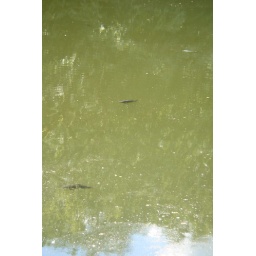
The water looks a bit murky but there were plenty of big fish in it.